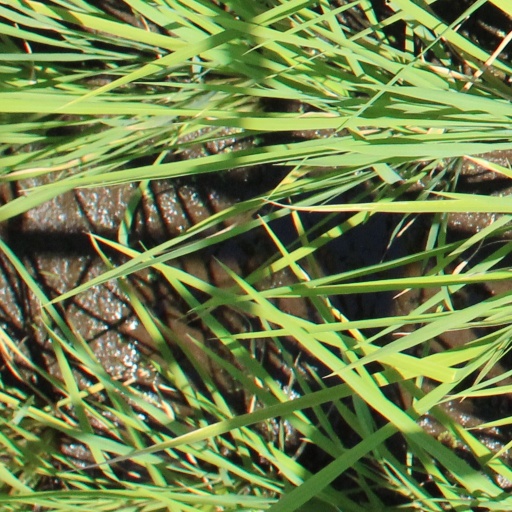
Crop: rice